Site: brandenburg
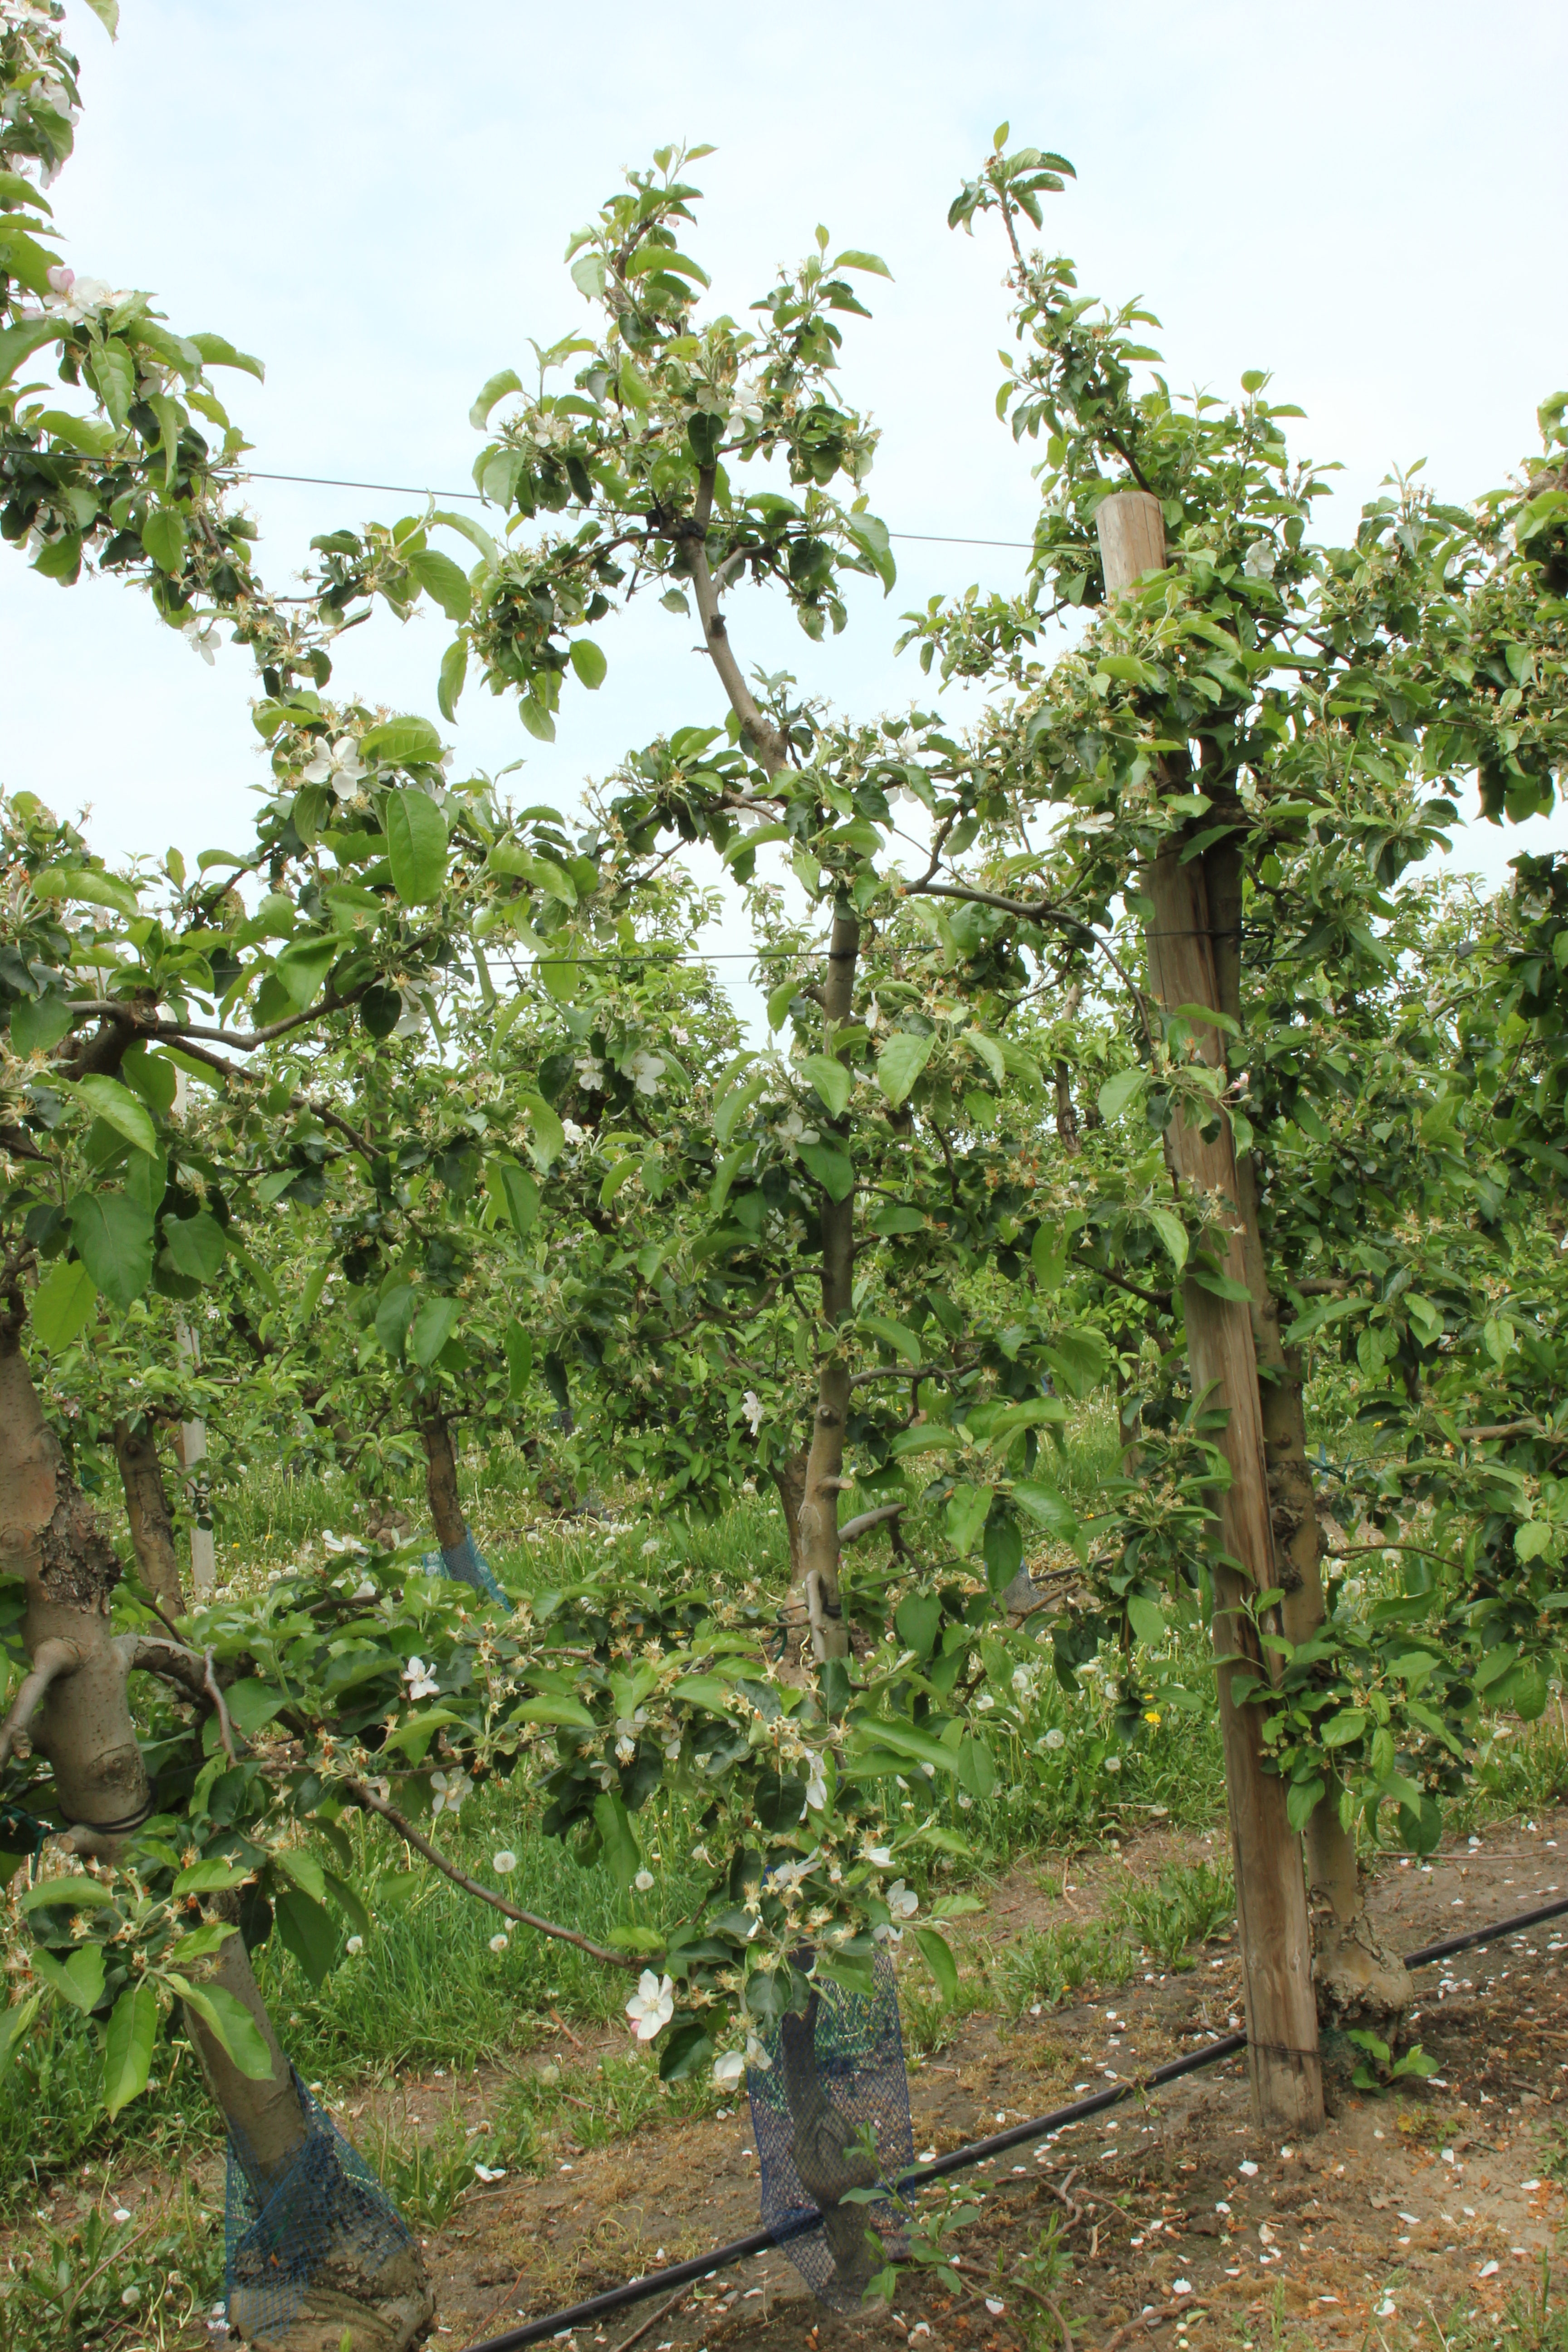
Growth stage (BBCH 67): Flowering